Pruning shears

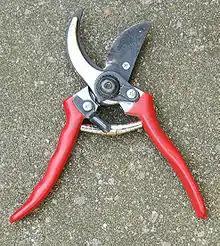
Bypass secateurs

Pruning shears, also called hand pruners (in American English) or secateurs (in British English), are a type of scissors used for plants. They are strong enough to prune hard branches of trees and shrubs, sometimes up to two centimetres thick. They are used in gardening, arboriculture, plant nursery works, farming, flower arranging, and nature conservation, where fine-scale habitat management is required. They are typically manually powered, although electric versions are available.